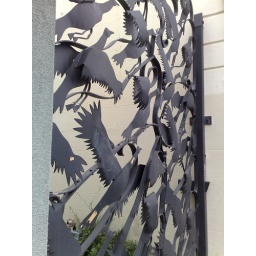
gate in bridge road